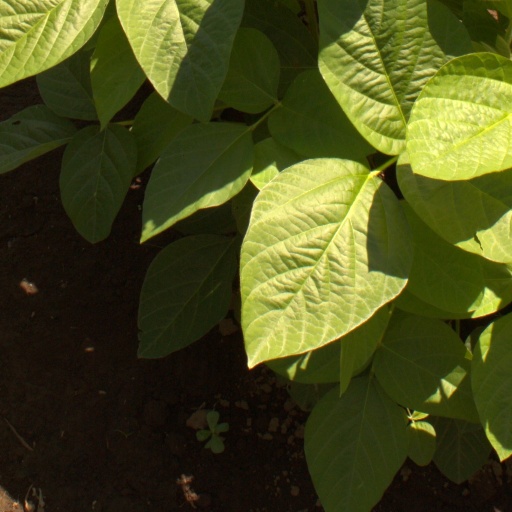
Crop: soybean